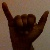
The image shows a hand gesture representing the letter 'Y' in Indian Sign Language.